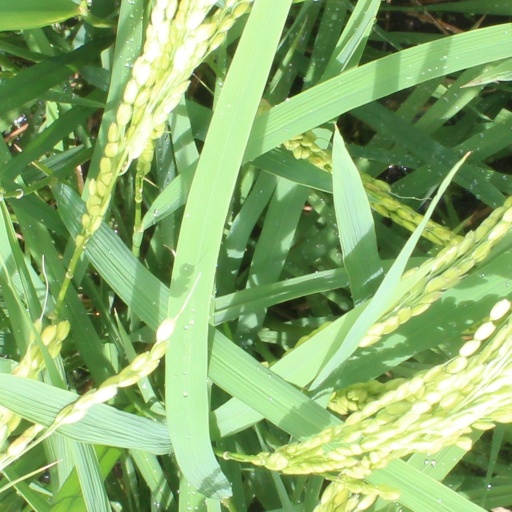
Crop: rice